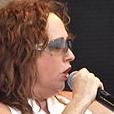
Age: 53